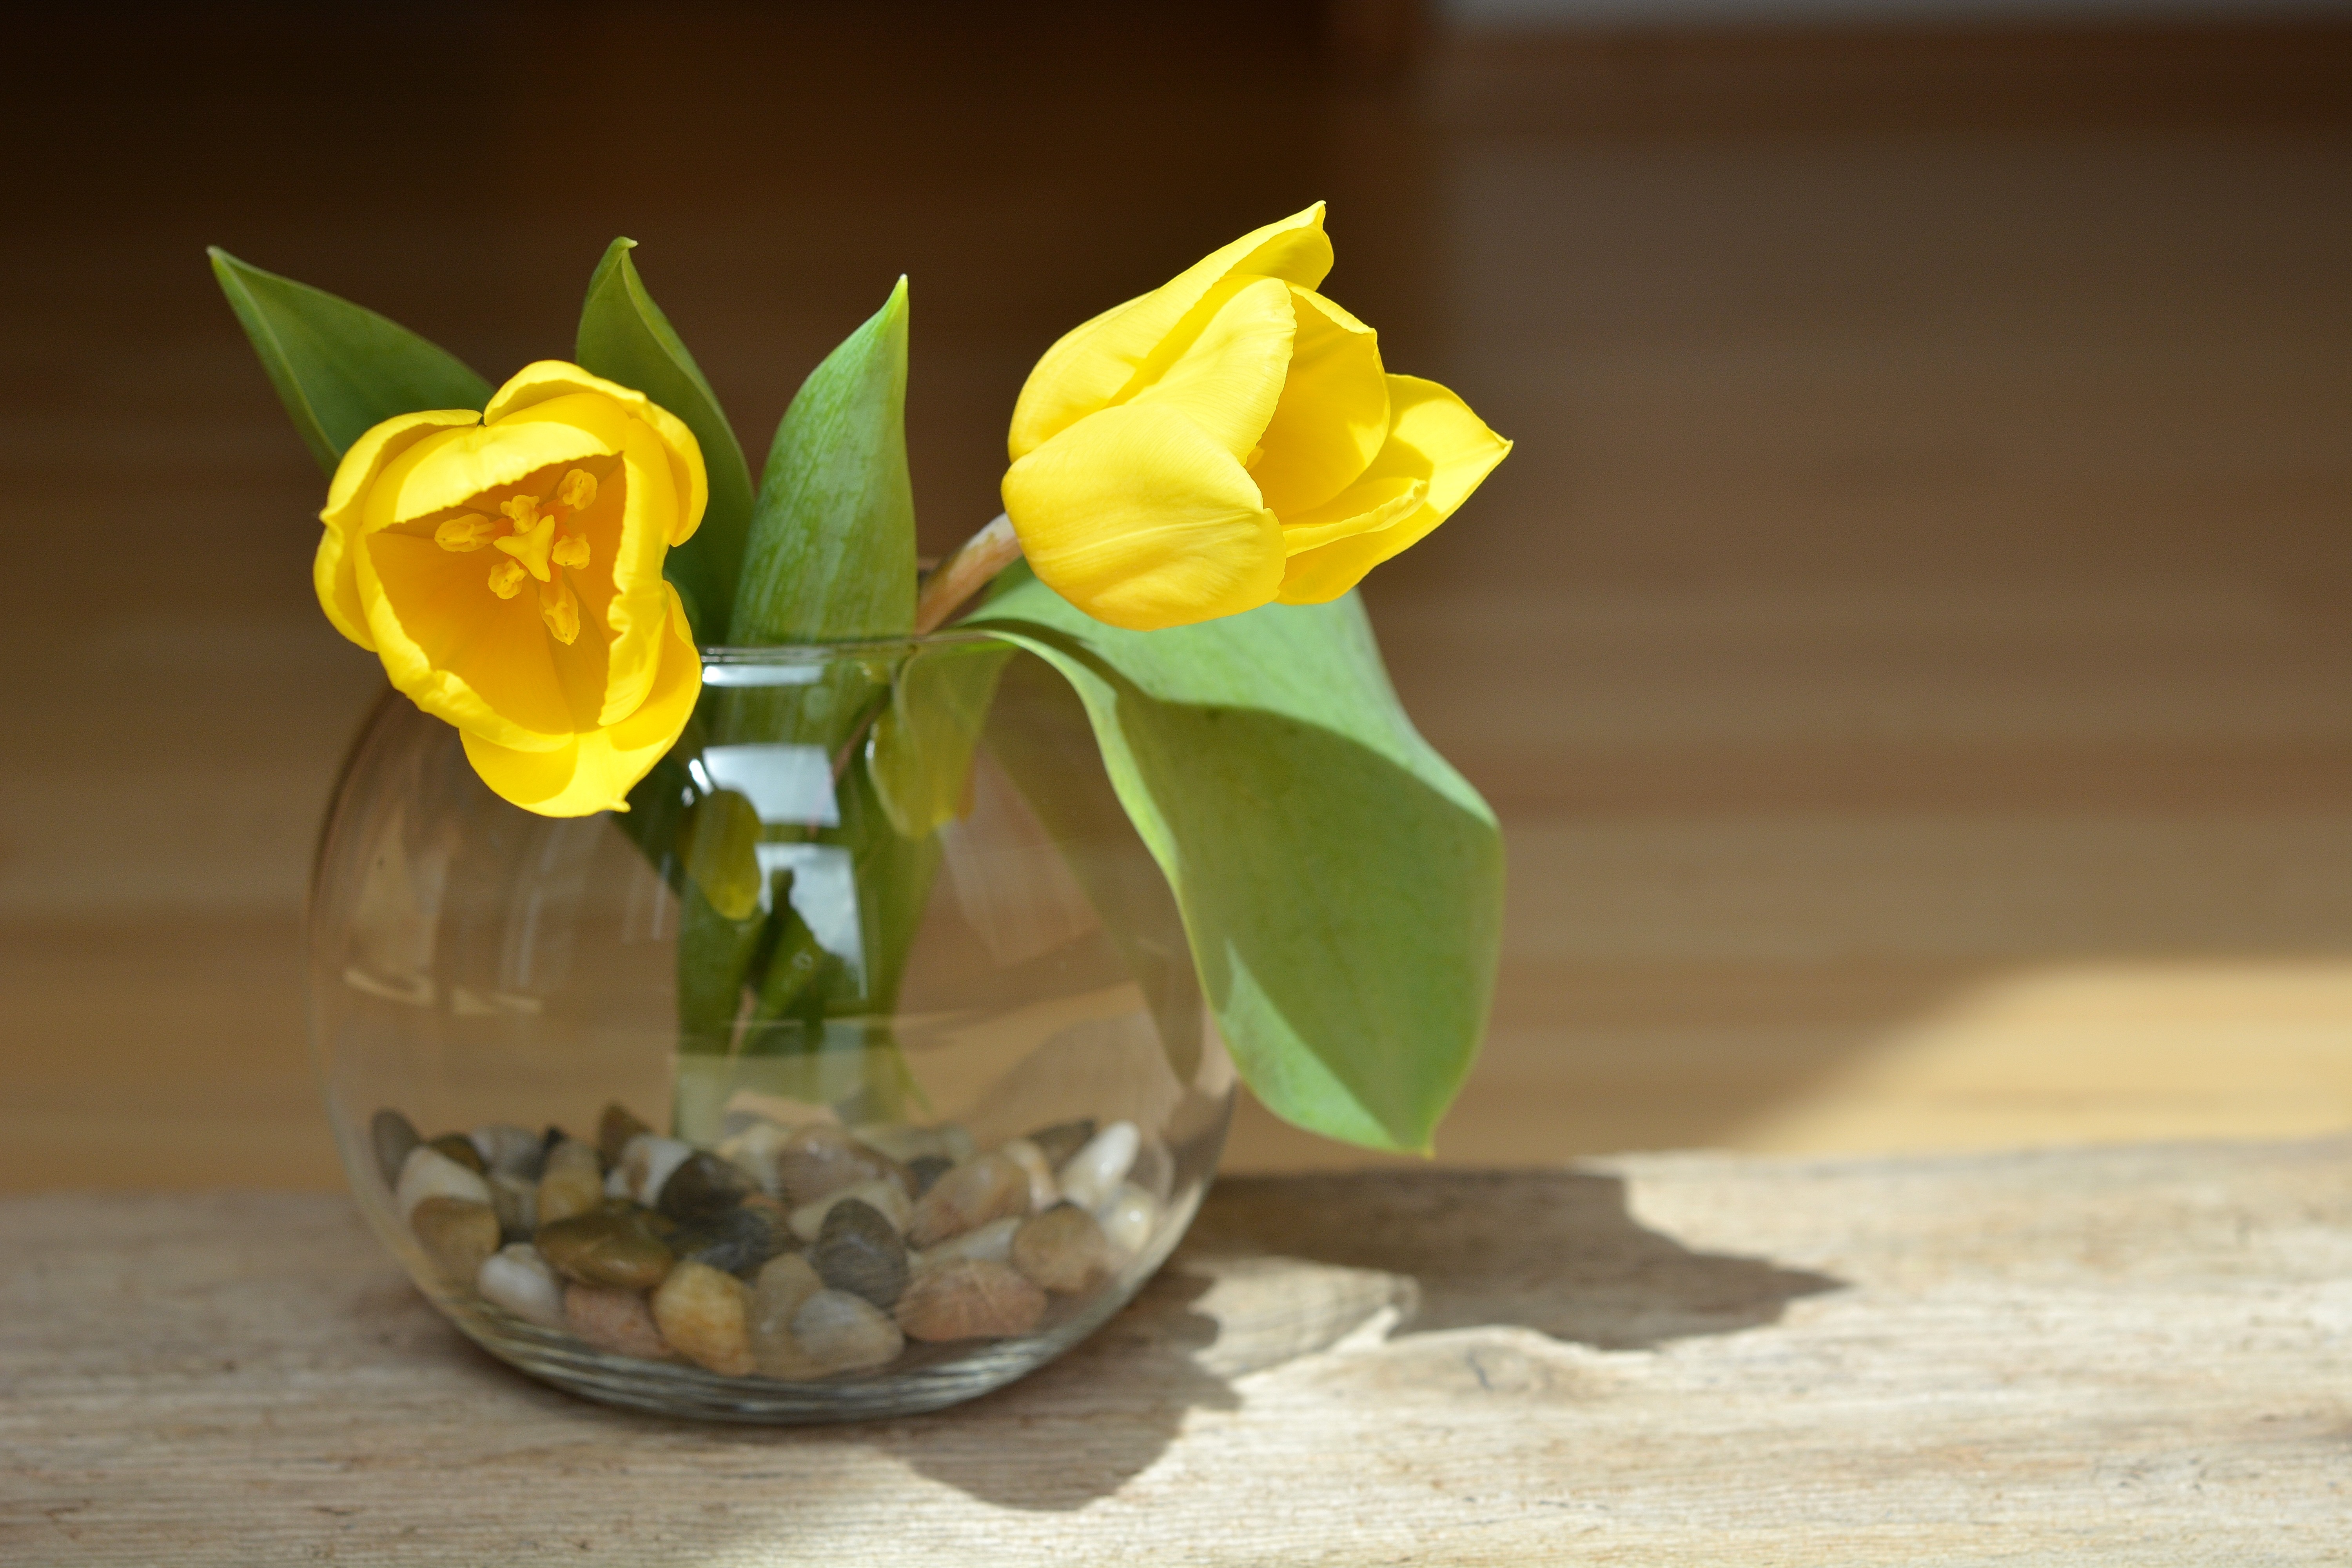
plant, flower, petal, glass, vase, produce, yellow, flowers, tulips, floristry, spring flowers, yellow flowers, flowering plant, cut flowers, land plant